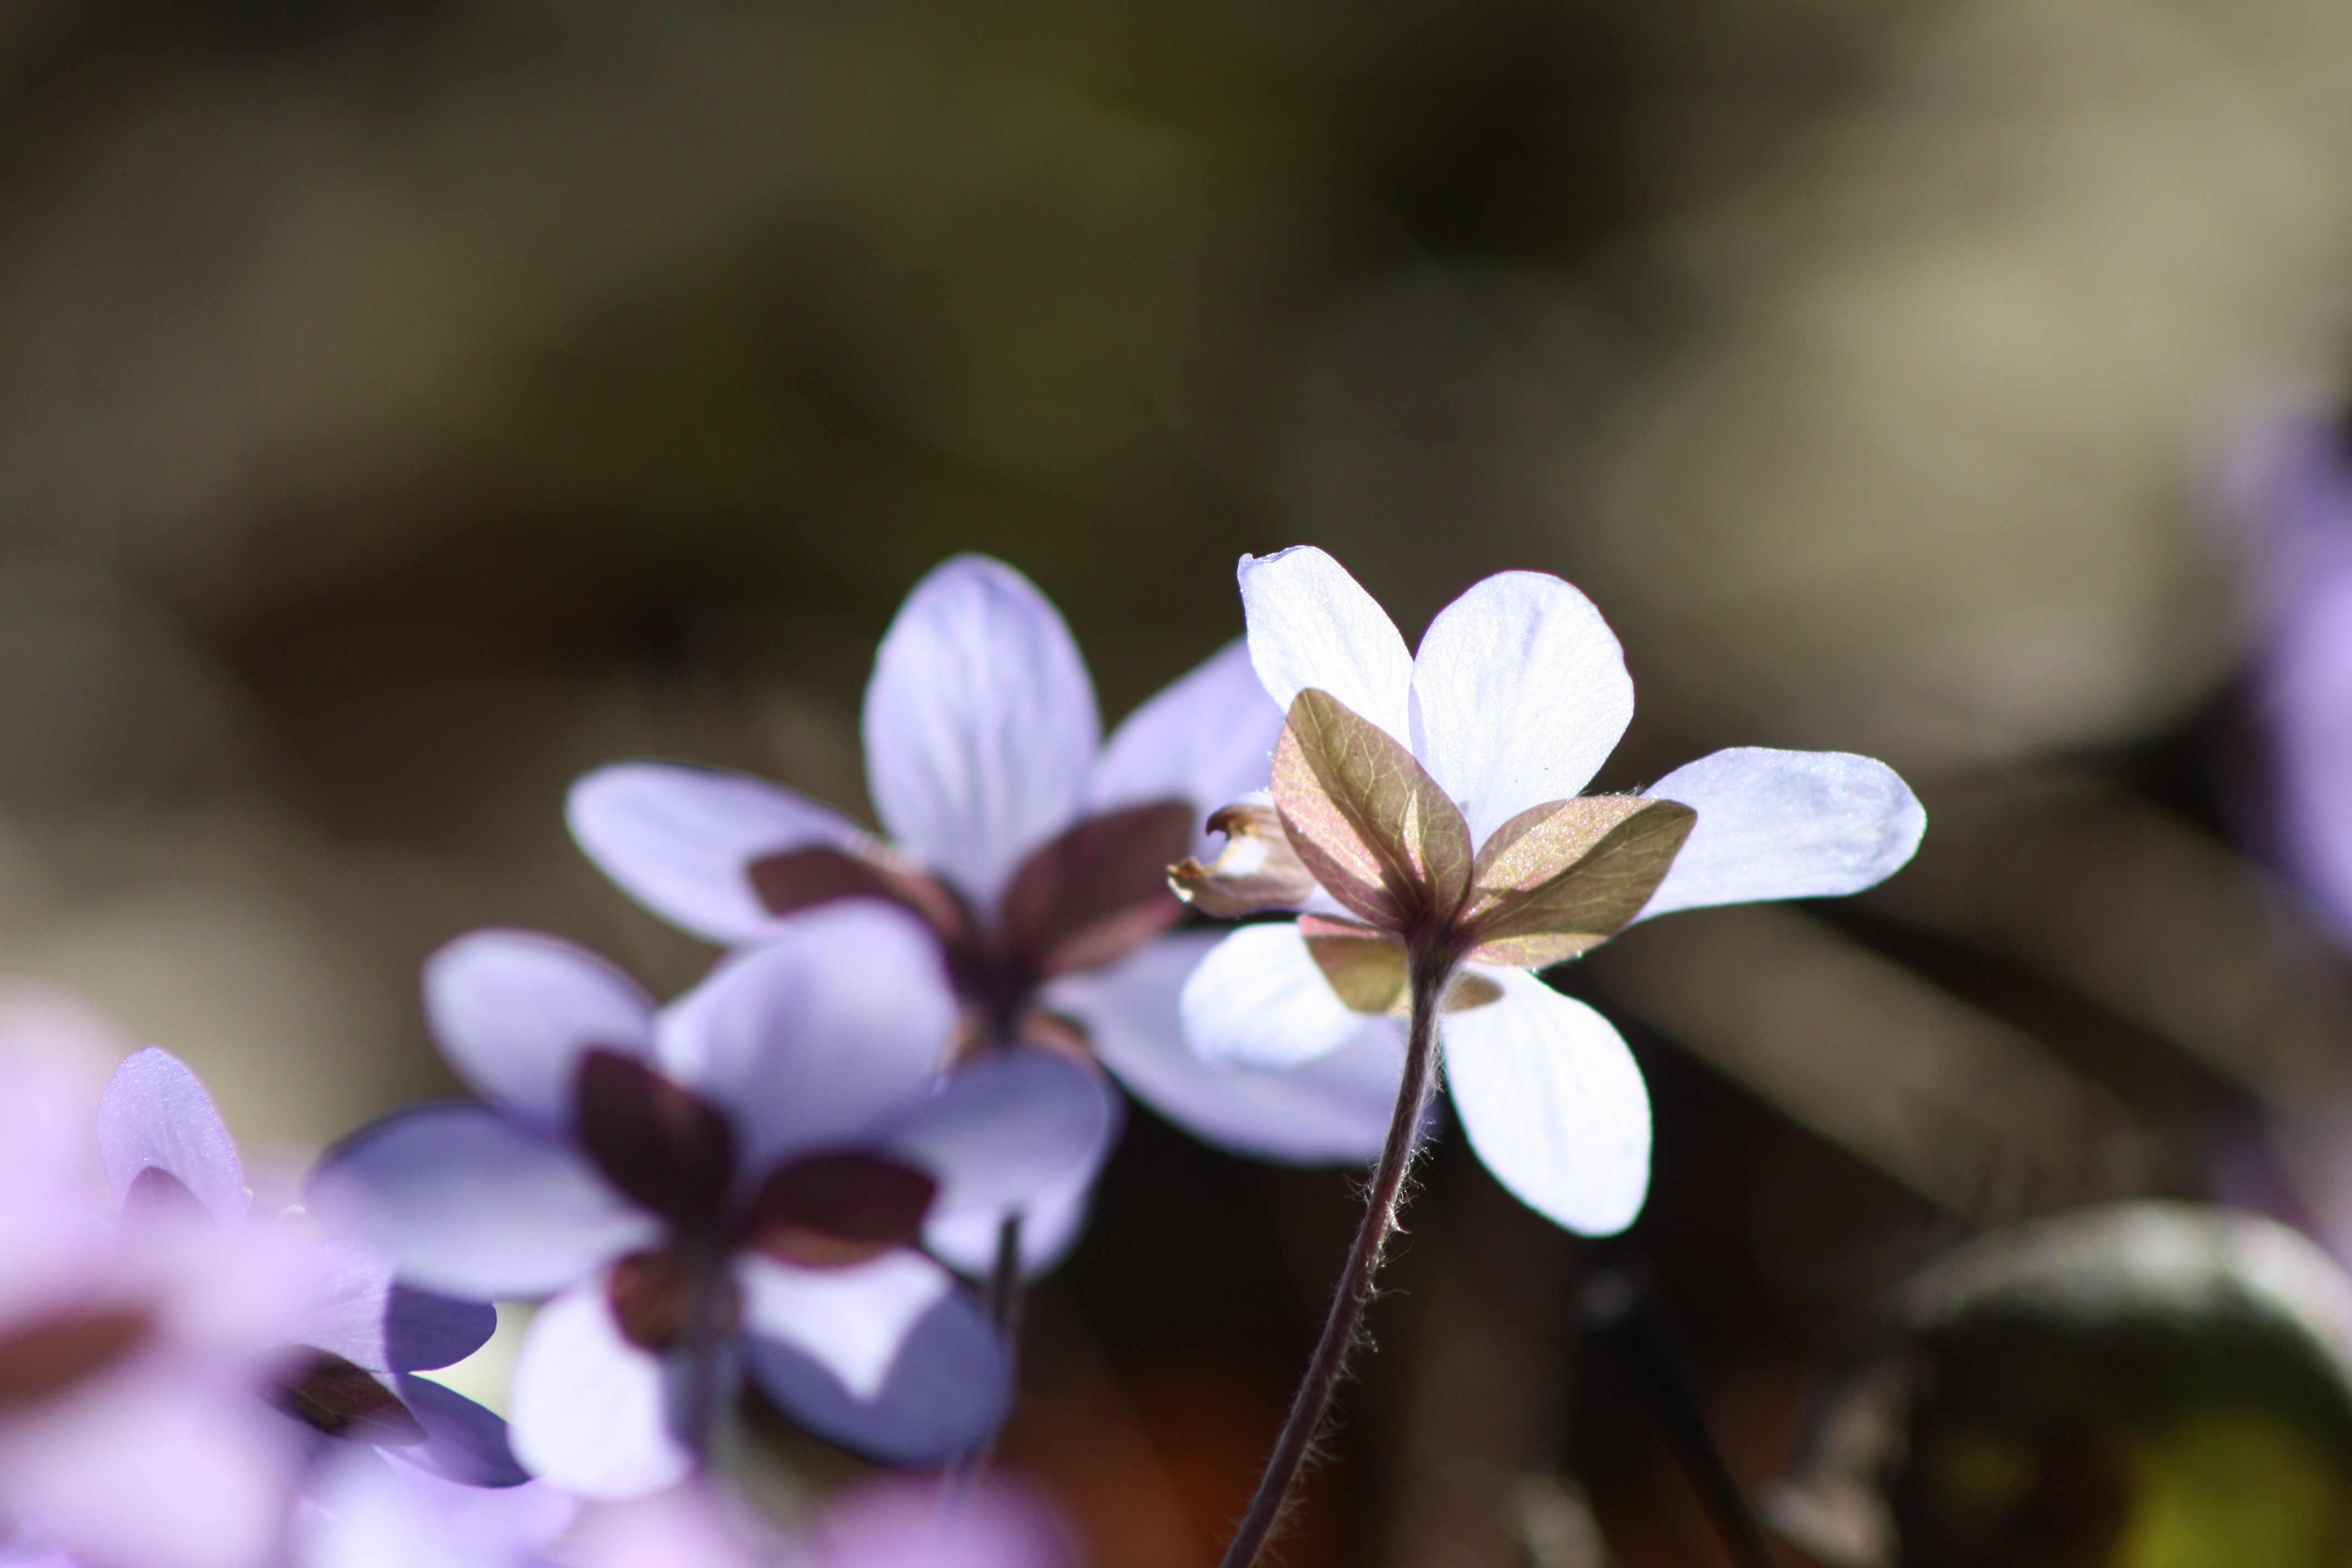
nature, branch, blossom, plant, photography, leaf, flower, petal, spring, botany, flora, wildflower, close up, hepatica, macro photography, spring plant, flowering plant, land plant